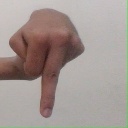
अक्षर: प